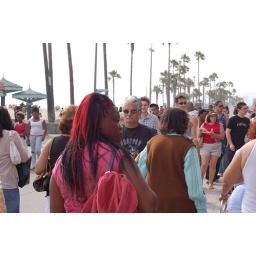
The pompadour on the guy in the black shirt was nice.